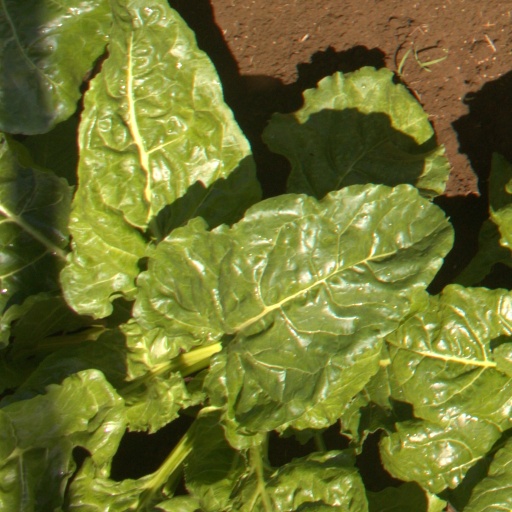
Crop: sugar beet